Tobu 20000 series

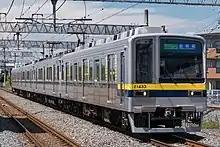
Set 21433 in August 2021

The 20400 series are four-car sets for Tobu Nikko Line and Utsunomiya Line operation north of Minami-Kurihashi Station. The first trains entered revenue service on 3 September 2018.